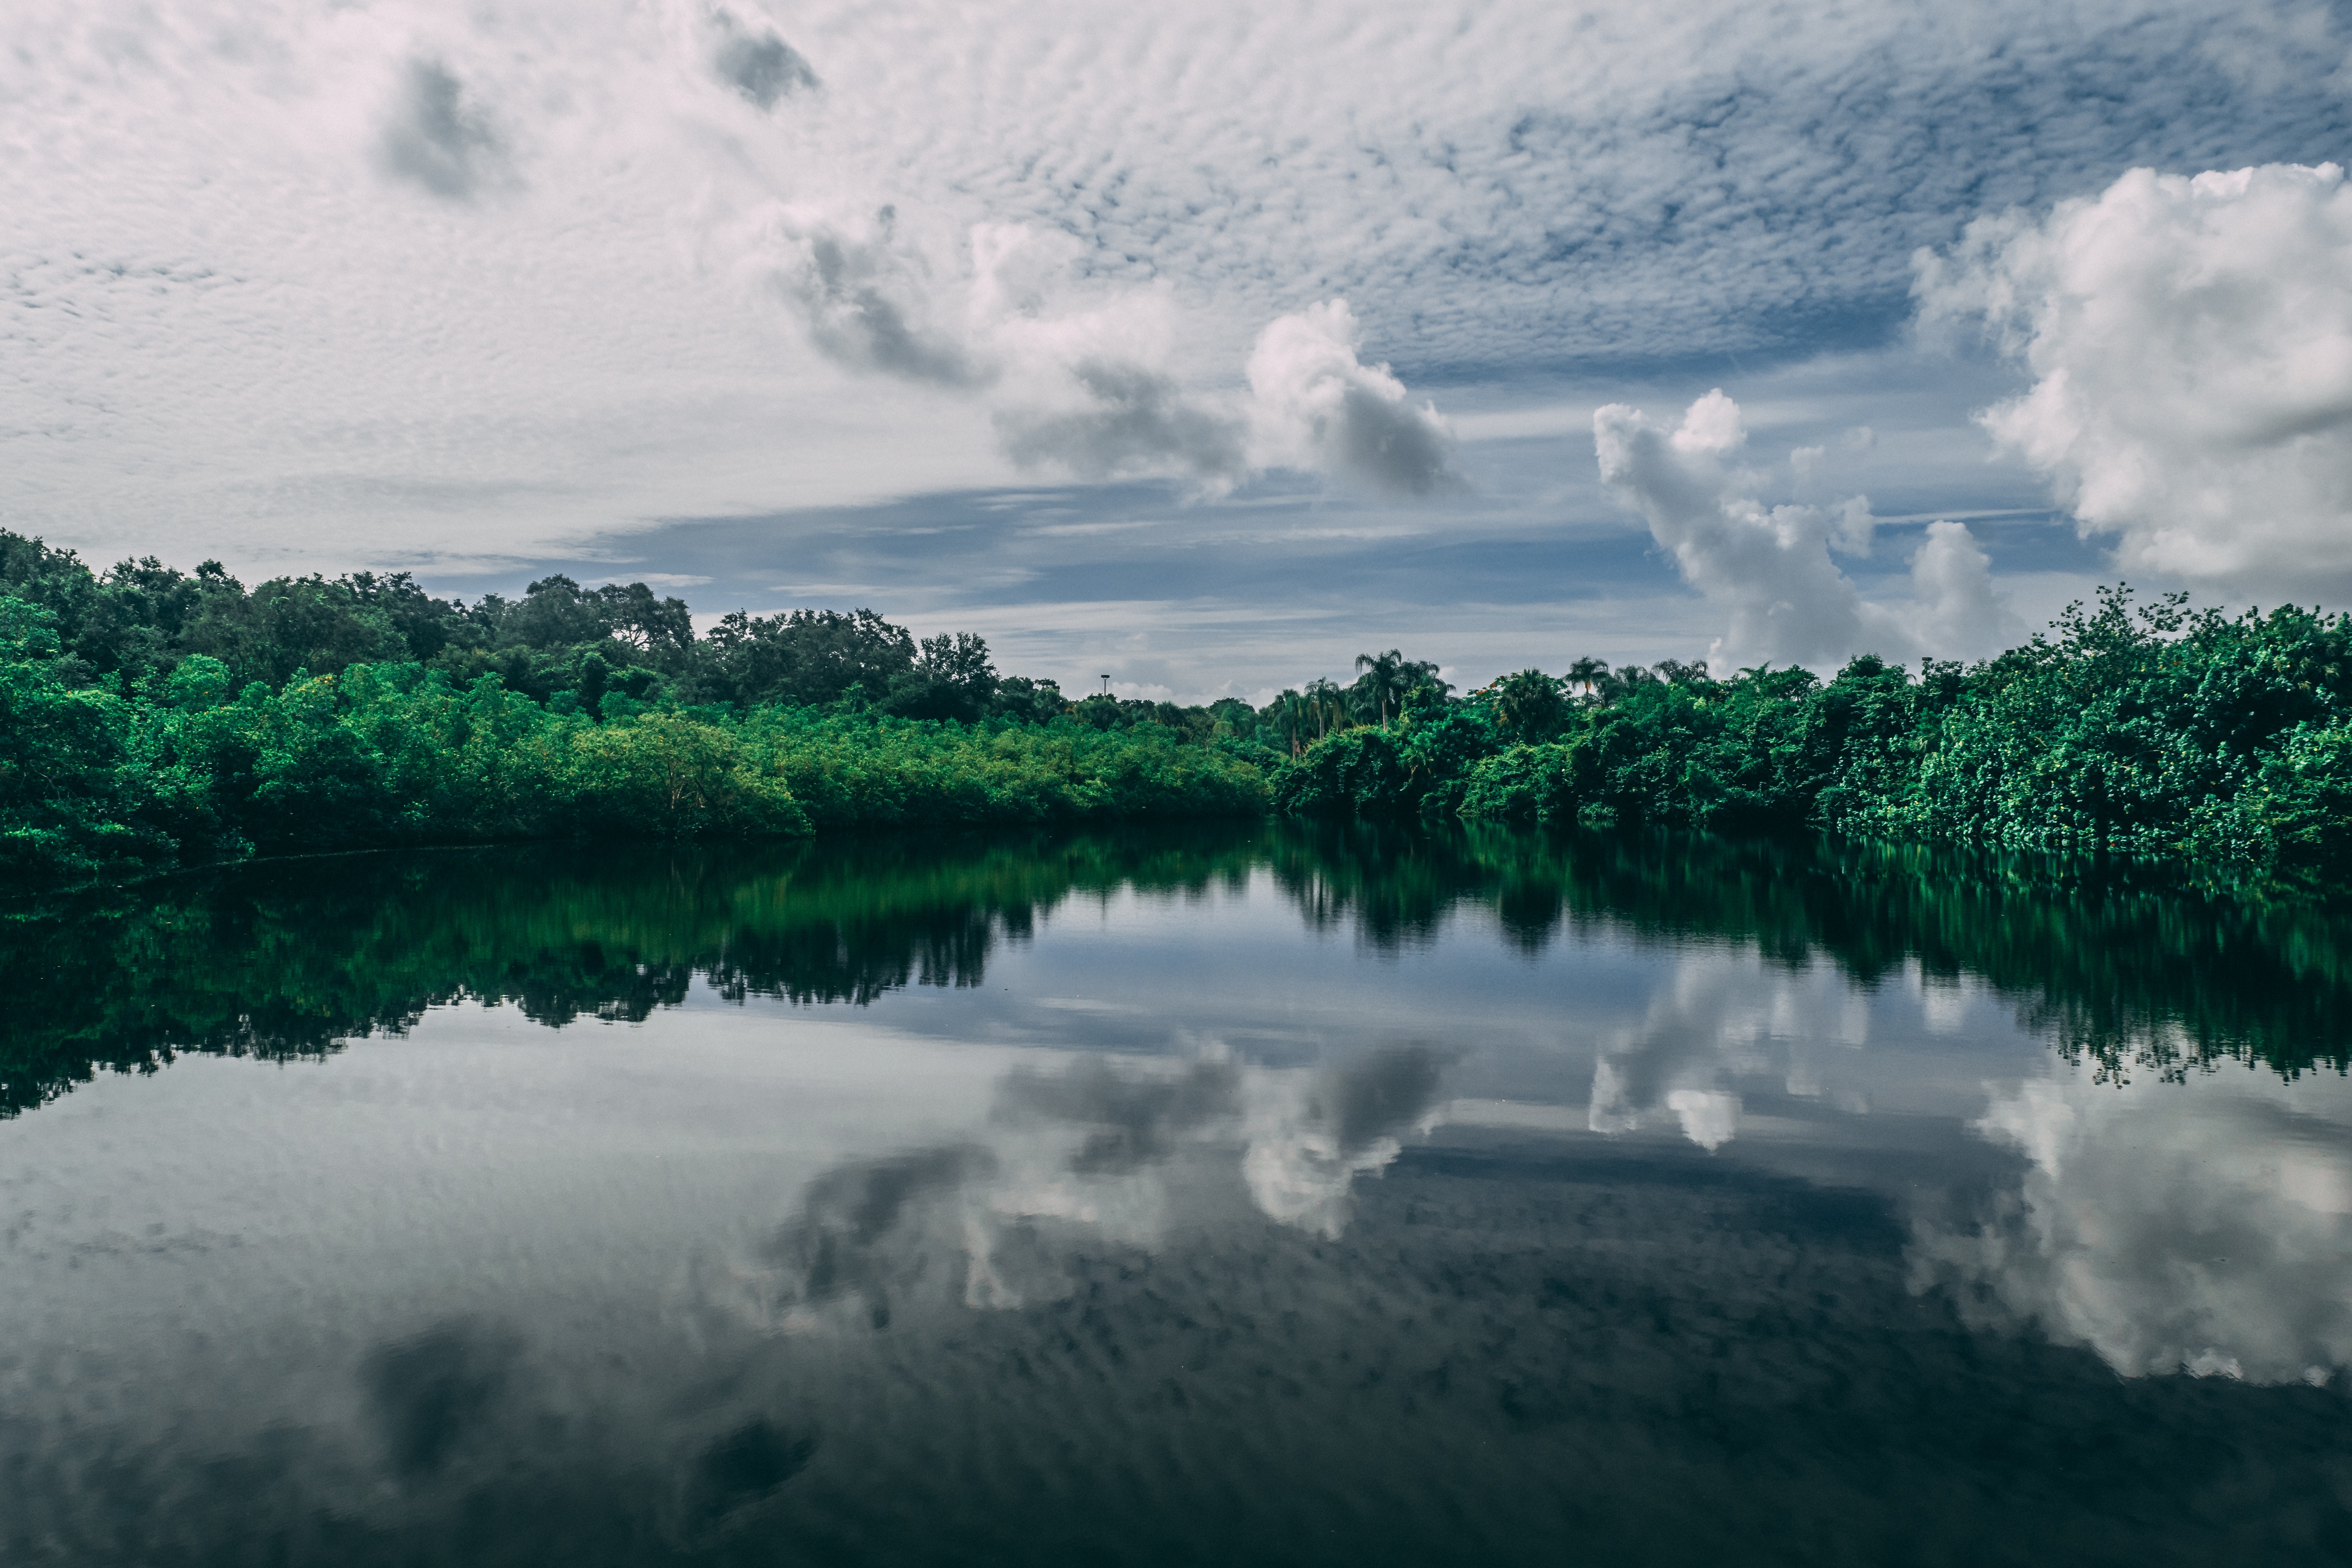
sky, nature, reflection, natural landscape, water resources, water, cloud, green, vegetation, blue, natural environment, river, nature reserve, atmospheric phenomenon, tree, daytime, waterway, watercourse, lake, morning, bank, biome, cumulus, landscape, atmosphere, calm, horizon, photography, meteorological phenomenon, sunlight, forest, plant, reservoir, channel, wetland, floodplain, bayou, world, ocean, symmetry, rainforest, mountain, evening, jungle, marsh